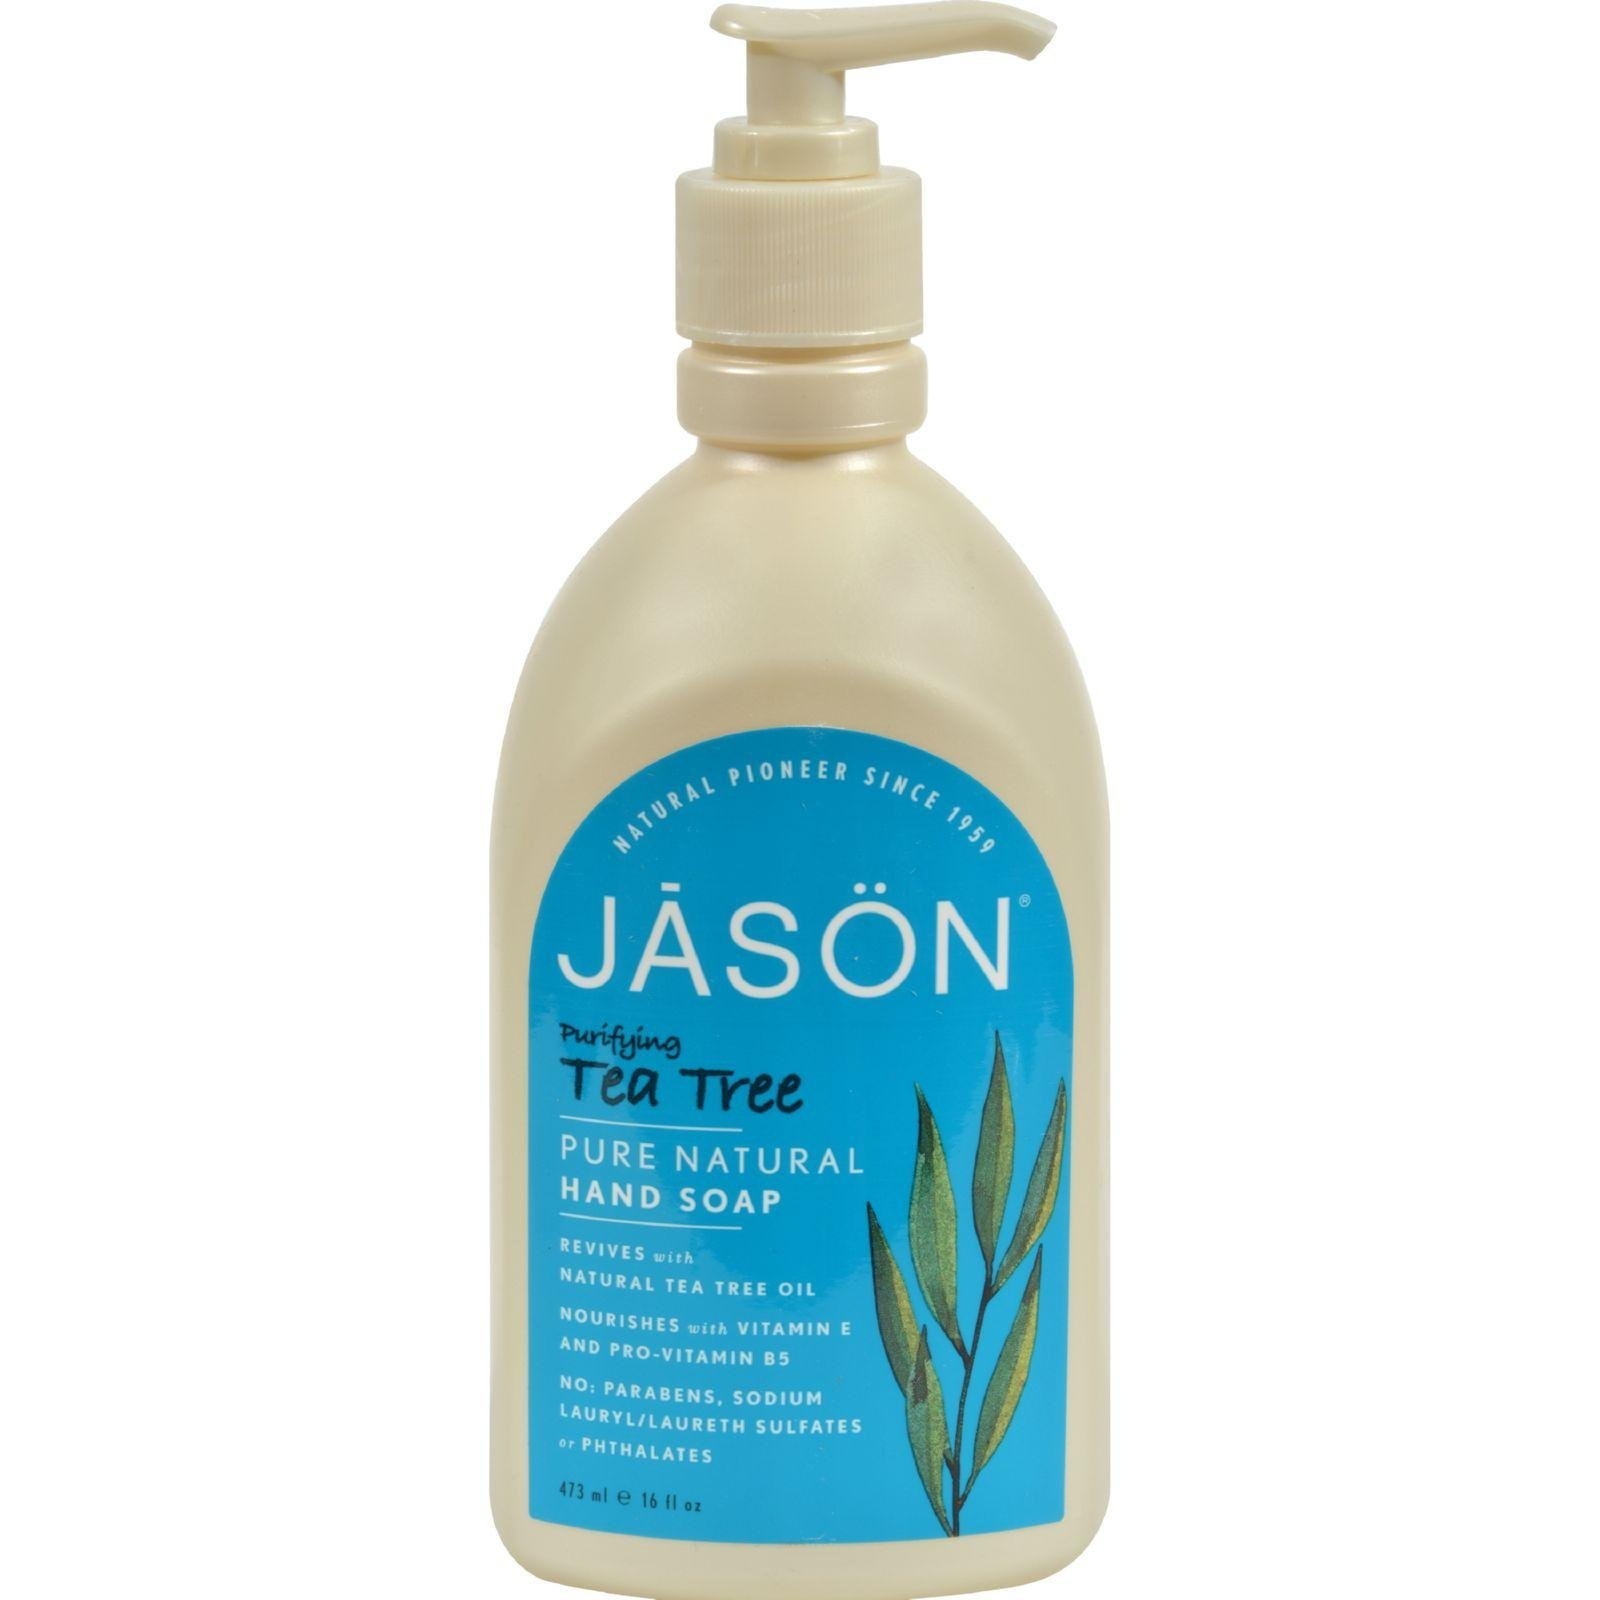
Item Name: Jason Soap Satin Ttree
Product Description: JASON Body Care: Hand and Facial Soap, Tea Tree 16 oz. Foamy and luxurious, rich natural oils, emollients and humectants are combined to make your bathing experience a new pleasure. Use this lavishly fragranced, precious bubbling potion for your bath.
Value: 4.0
Unit: Count

Price: 15.29